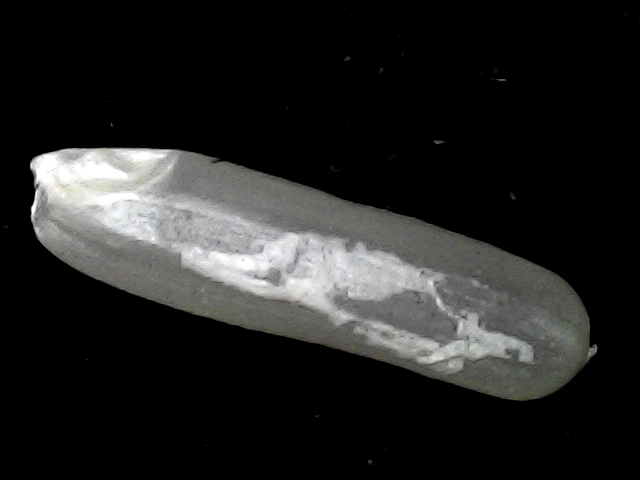
Rice variety: BD57